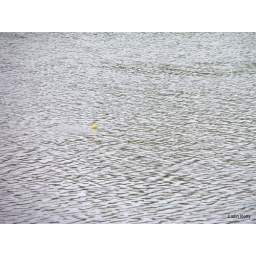
There is a yellow bobber out in the water (just left of the center of the picture)